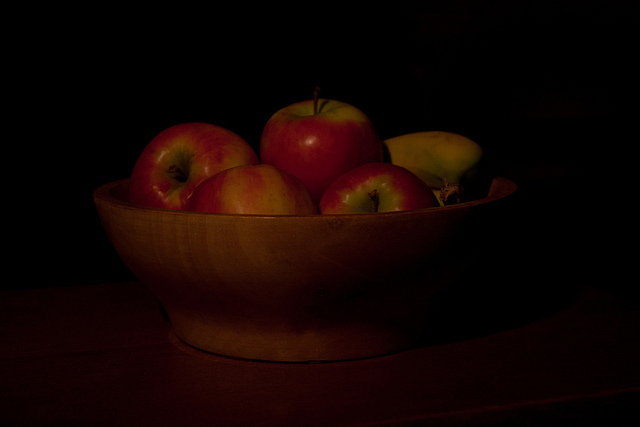
user: Given an image and a question. Answer the question in a short answer. Question: The fruit before you is good for which parts of the body? Short Answer:
assistant: skin